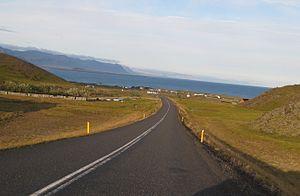
La Route 574 ou Útnesvegur est une route islandaise qui dessert la pointe occidentale de la péninsule de Snæfellsnes.